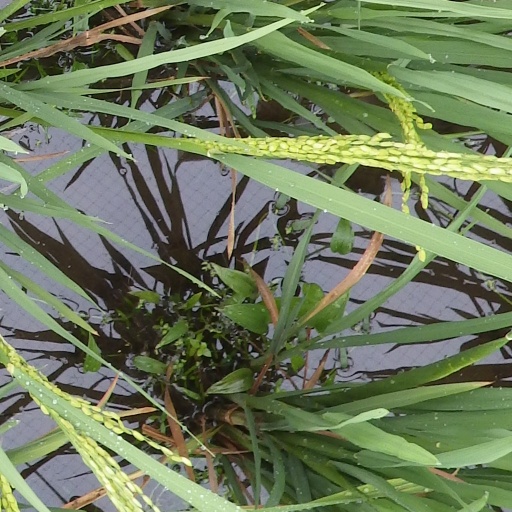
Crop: rice